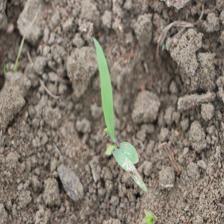
Label: Sorghum